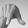
ASL letter: Q